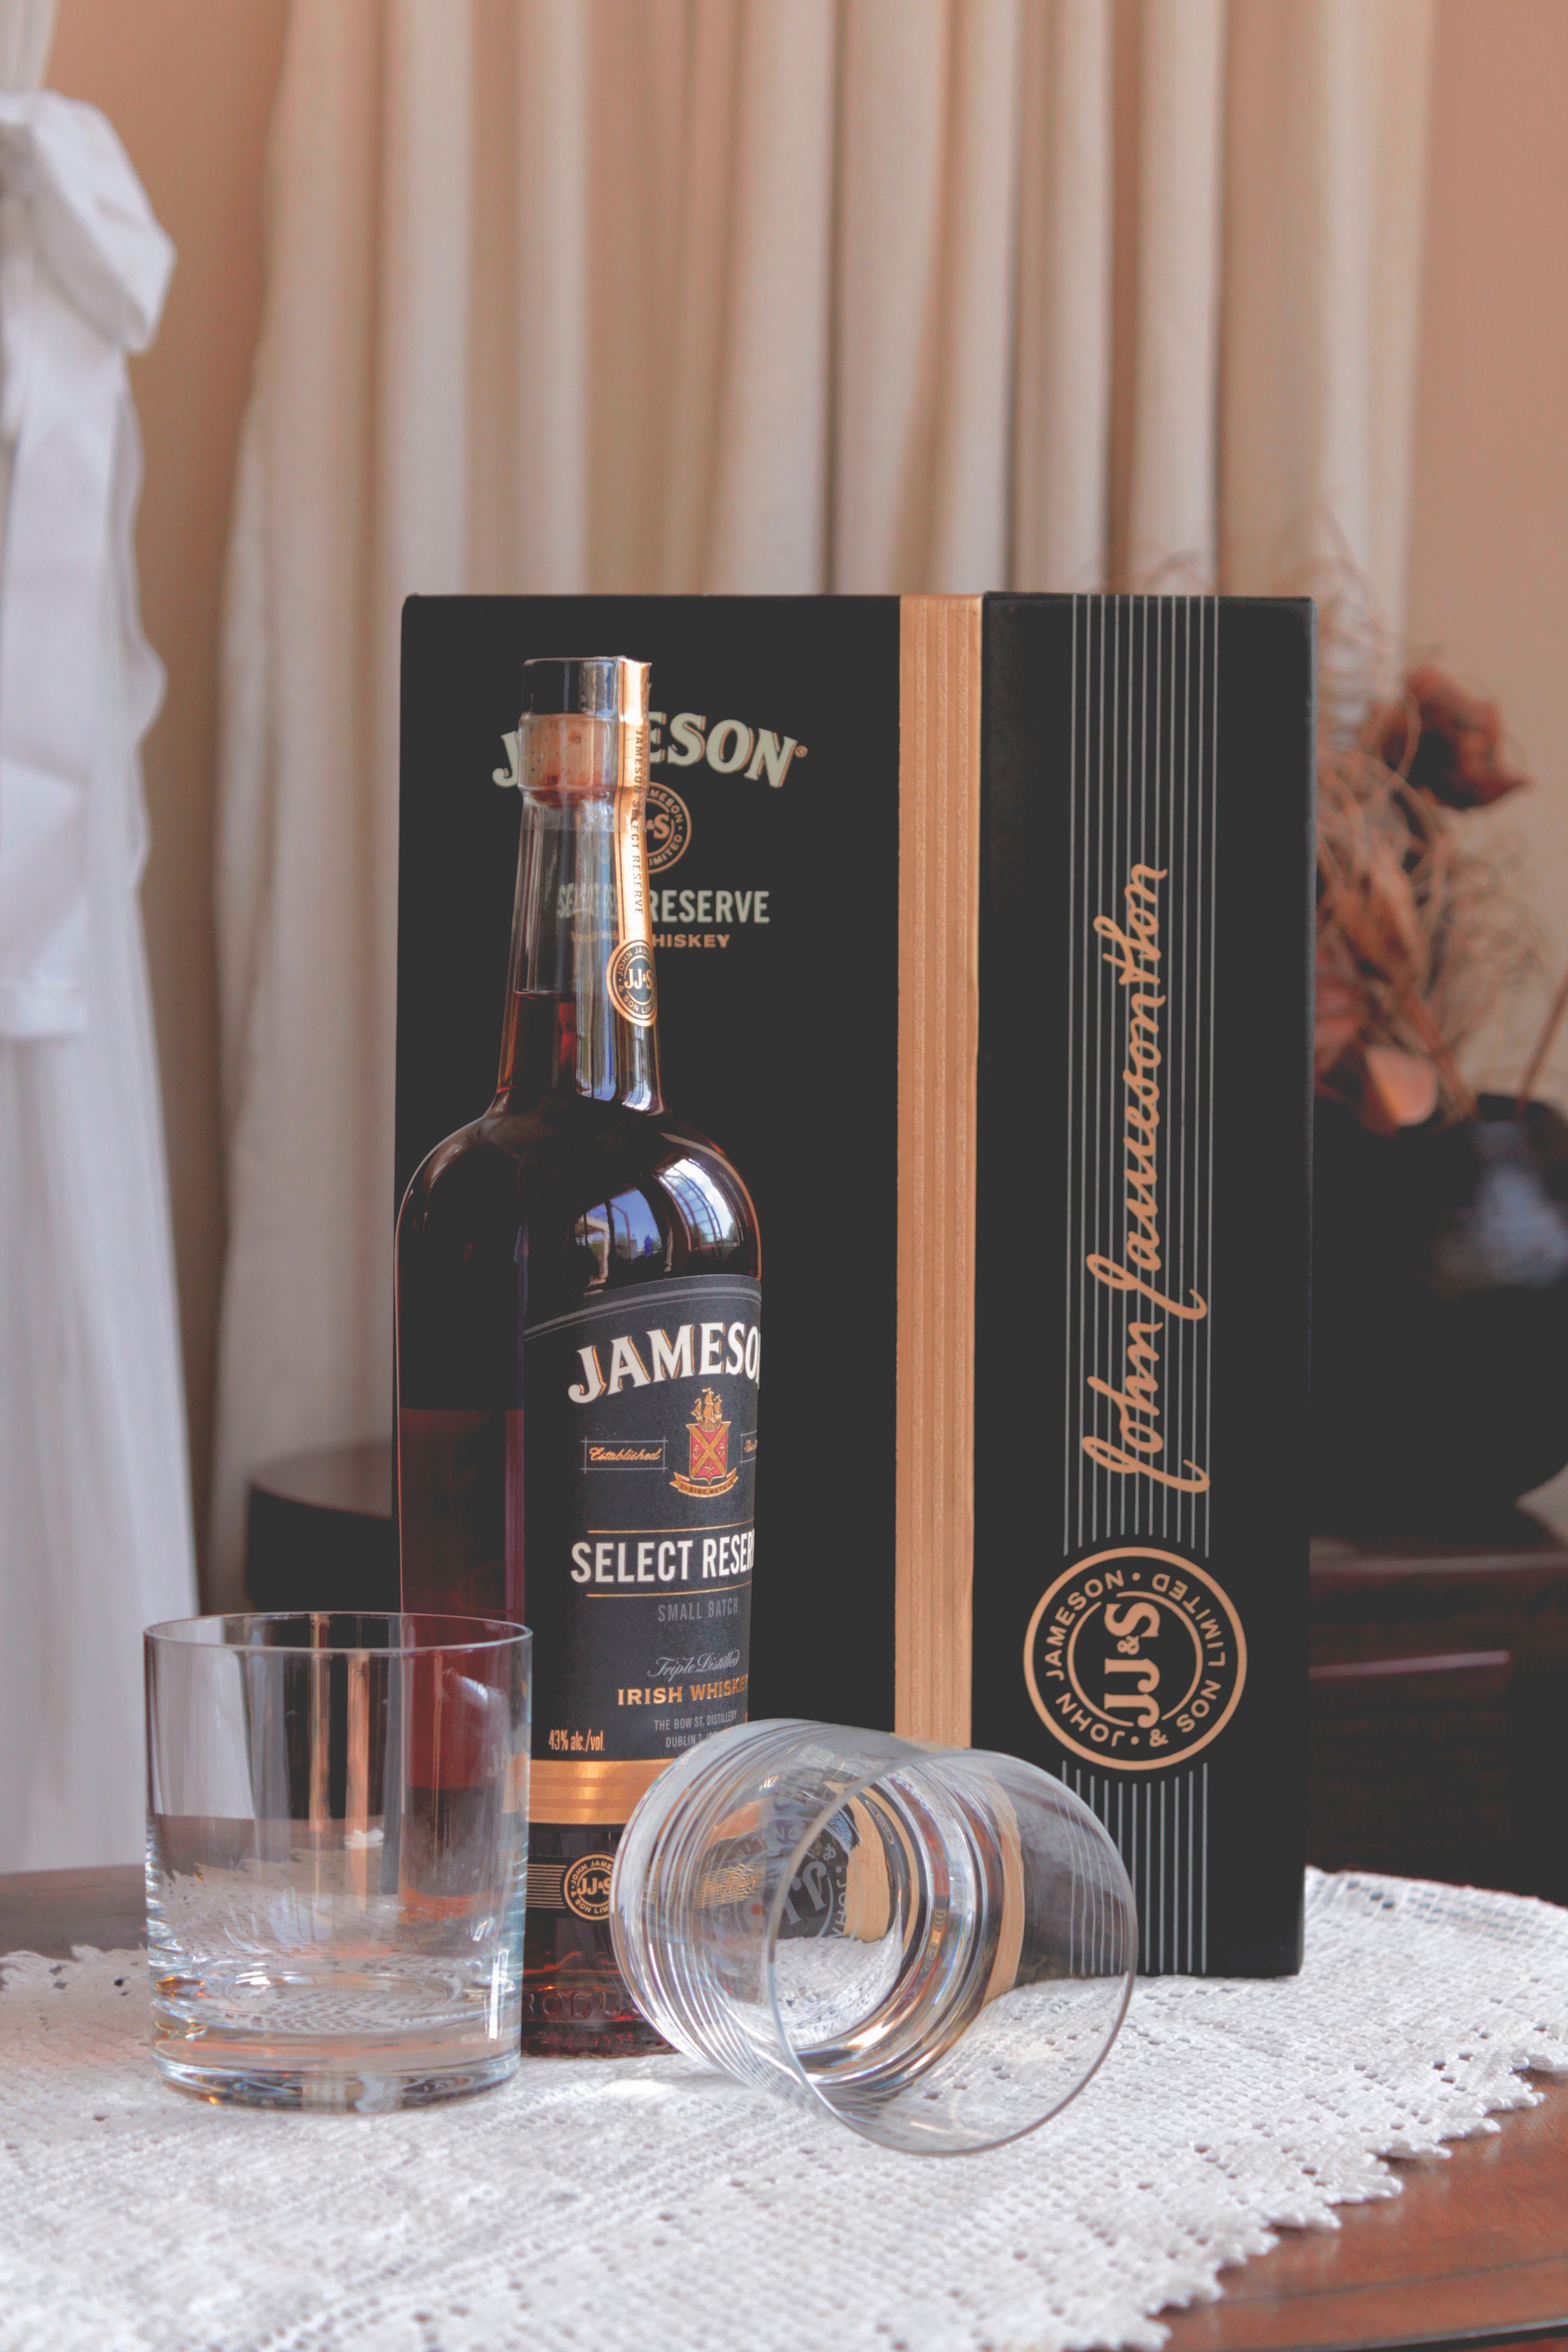
liqueur, distilled beverage, drink, alcoholic beverage, bottle, whisky, glass bottle, wine, dessert wine, alcohol